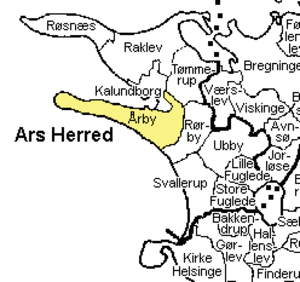
Årby Sogn
Årby Sogn ved Kalundborg
Årby Sogn er et sogn i Nordvestsjælland. Indtil Kommunalreformen i 1970 lå det i Ars Herred. I Årby Sogn ligger Årby Kirke.